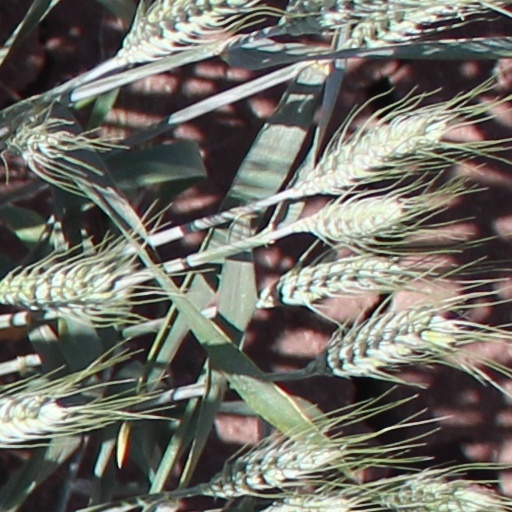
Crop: wheat